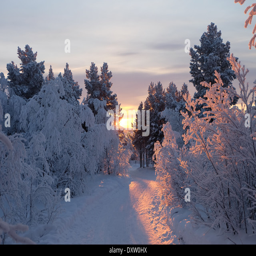
sunset over a snowy landscape .